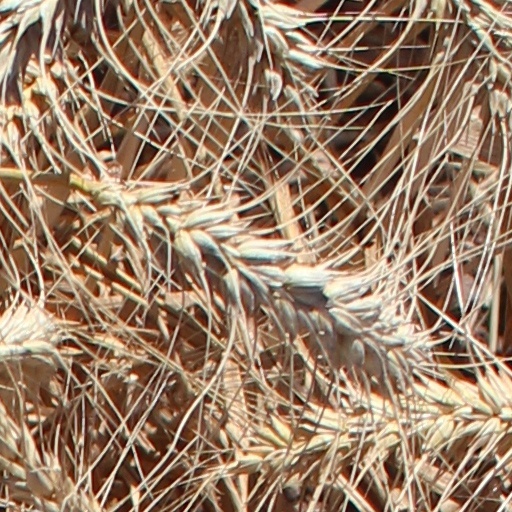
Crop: wheat